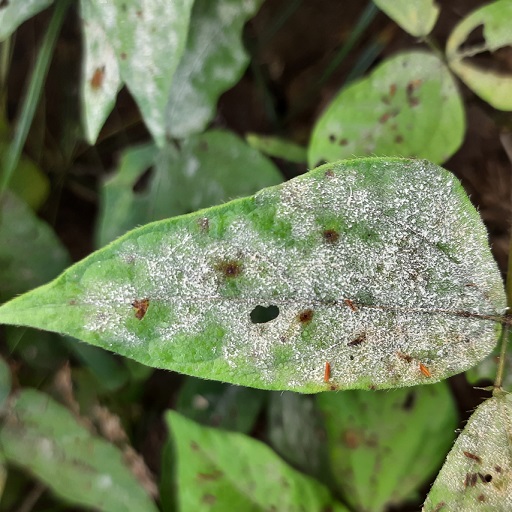
Label: Powdery Mildew